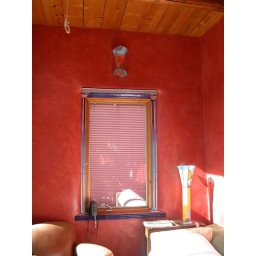
Ceramic sconce, window frame and lamp by Shel.